James Maxwell, 1st Earl of Dirletoun

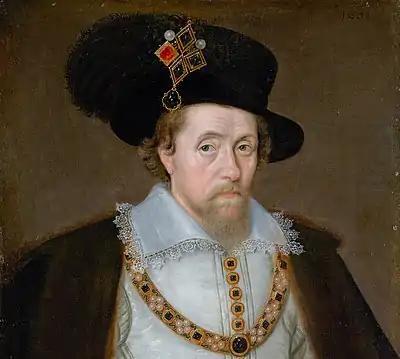
The "Mirror of Great Britain" on King James' hat

In March 1630 Maxwell, by now wealthy, was involved in the sale of older crown jewels with Francis Cottington and acquired a number of pieces himself including the two pearls remaining from the Mirror of Great Britain and Anne of Denmark's gold circlet set with diamonds, emeralds, rubies and pearls, which had been made for her coronation in England by Spilman and Herrick. There was also a head attire with nine great round pearls.